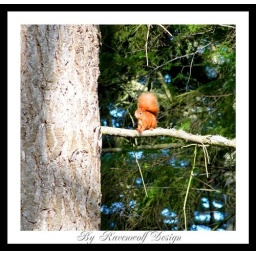
Red Squirrel sitting in a tree